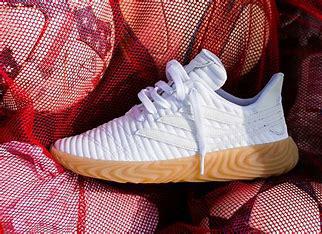
Brand: Adidas
Model: Sobakov